Jan Müller (executive)

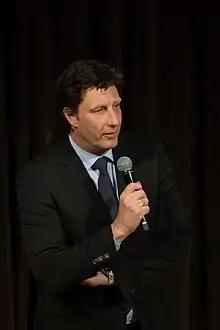
Müller in 2015

Jan Müller was born in 1967 in Soest, Netherlands, as the son of the chief sound technician at the Nederlandse Omroep Stichting (National Broadcasting Foundation). At age four, Müller and his family moved to the town of Huizen in the Dutch province North Holland, where he grew up and completed primary and secondary education.